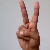
The image shows a hand gesture representing the letter 'V' in Indian Sign Language.